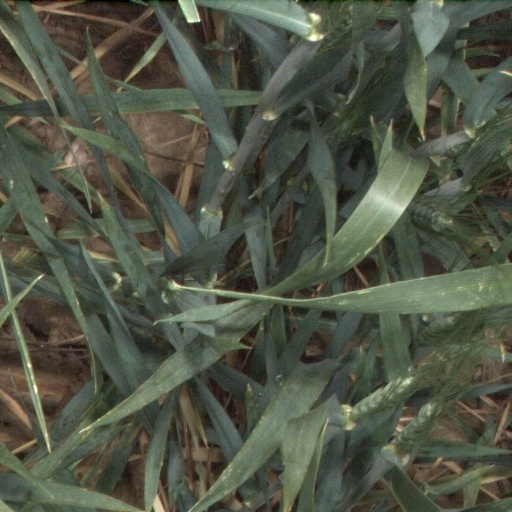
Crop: wheat